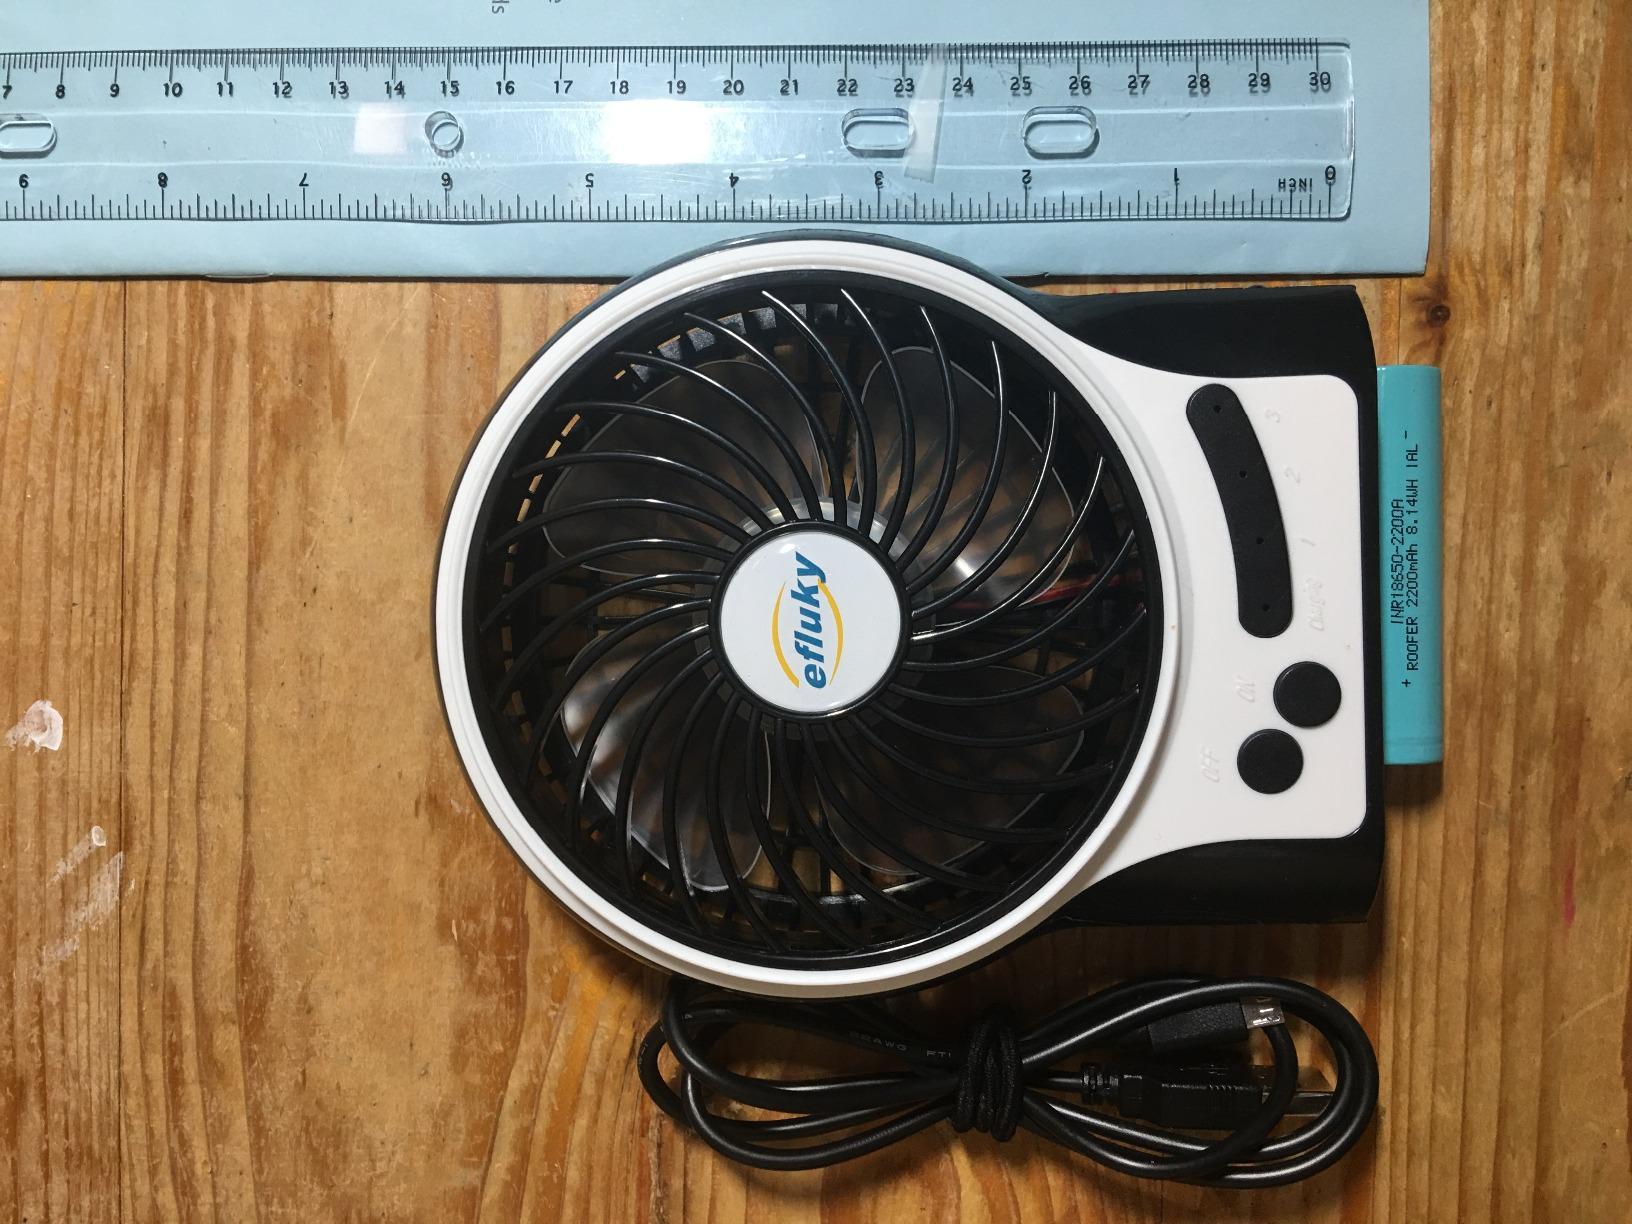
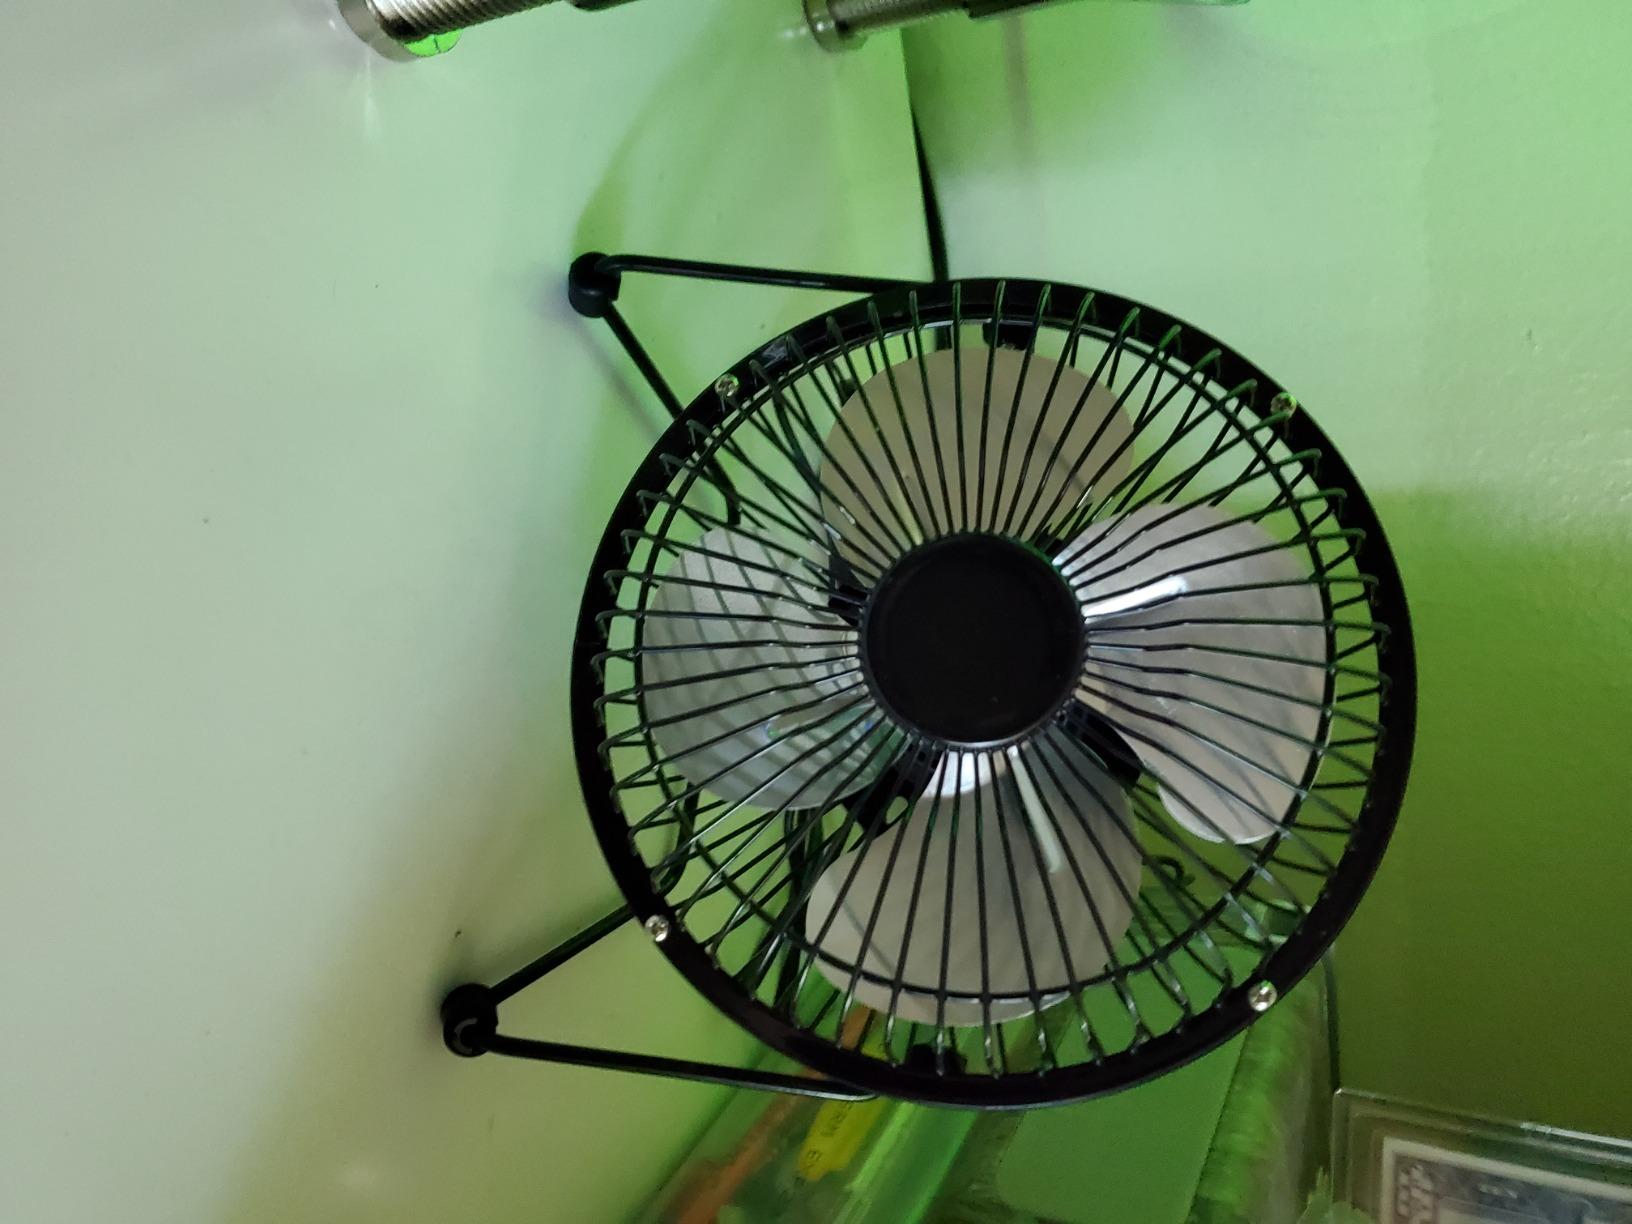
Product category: fan
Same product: no